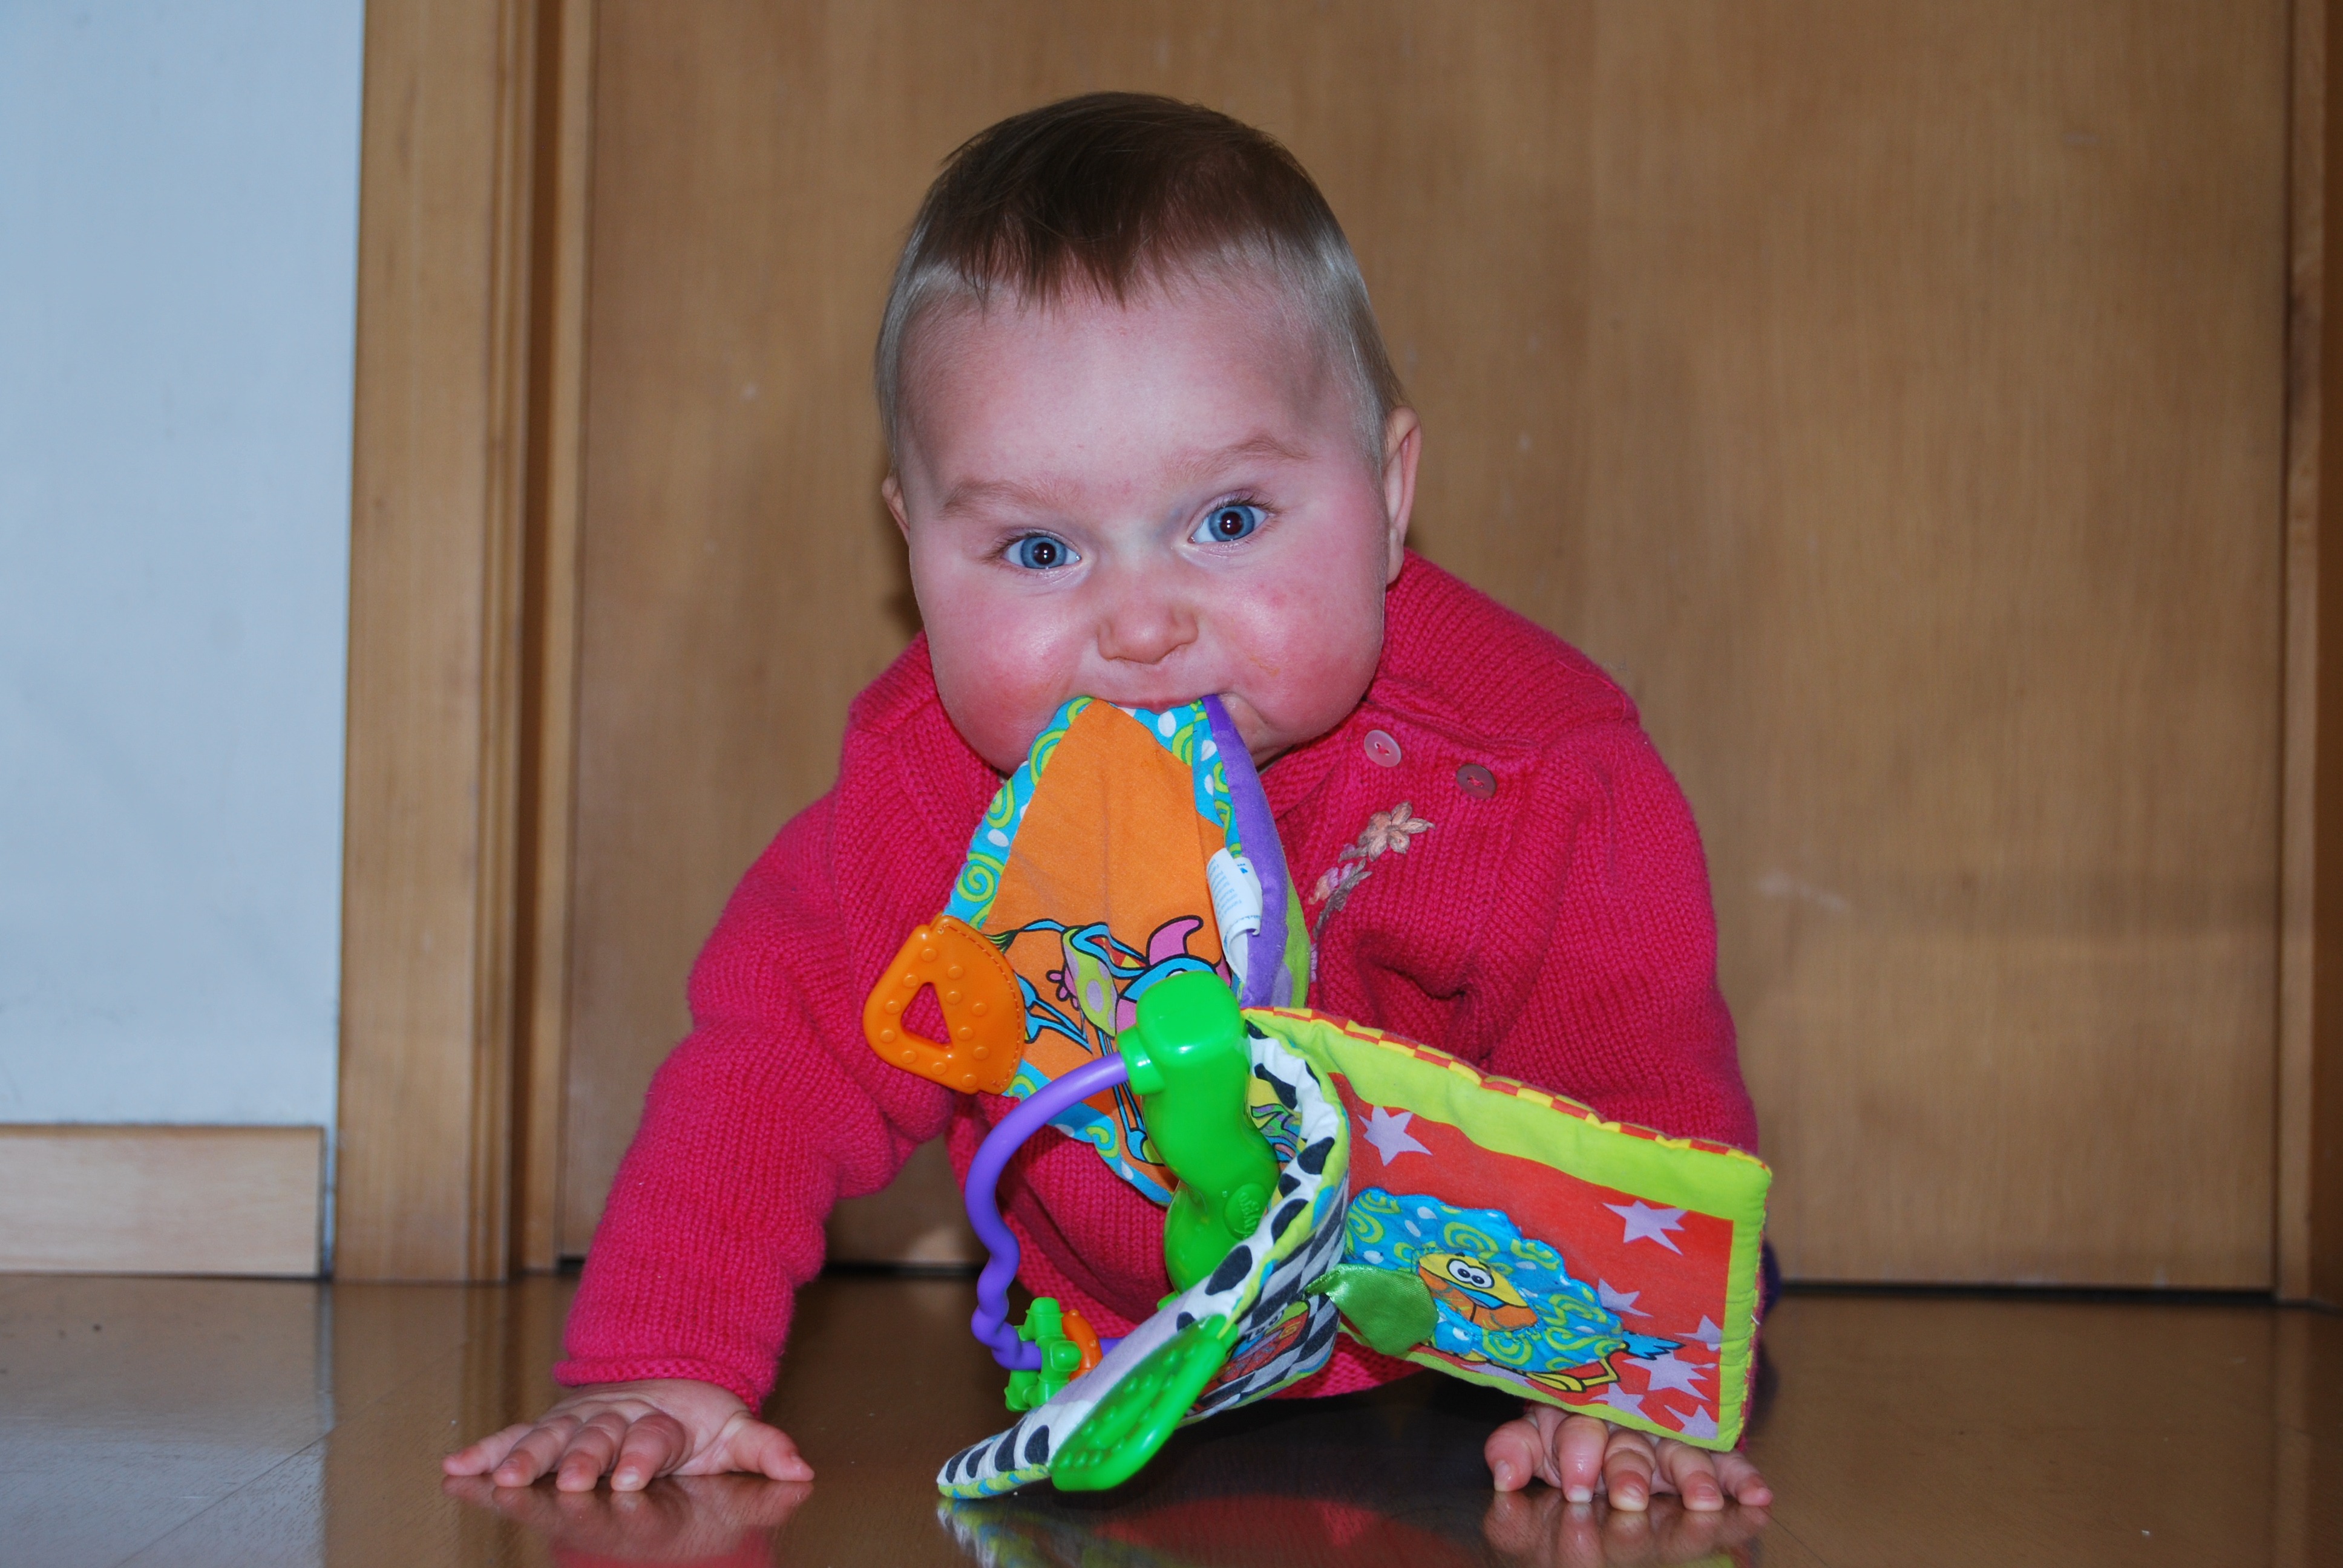
person, people, girl, play, child, christmas, baby, crawling, infant, toddler, toys